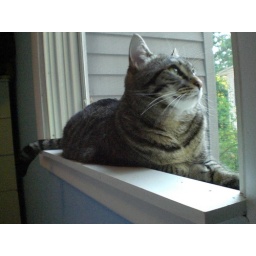
smidge caught sight of a feathered critter up in the oak tree in the front yard.